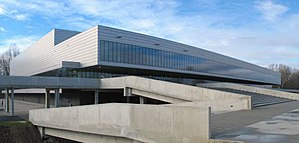
EM i håndbold 2018 (mænd) / Spillesteder
Europamesterskabet i håndbold for mænd 2018 var den 13. udgave af EM i håndbold for mænd arrangeret af European Handball Federation. Slutrunden med deltagelse af 16 hold blev spillet i Kroatien, der blev valgt som værtsland på EHF's kongres i Dublin den 20. september 2014.